Sari (film)

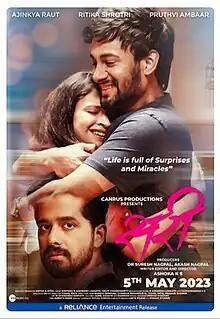
Theatrical release poster

Sari is a 2023 Indian Marathi-language romantic drama film written and directed by K. S. Ashoka, and produced by Suresh Nagpal and Akash Nagpal. The movie is an official remake of the movie "Dia". The film stars Ajinkya Raut, Ritika Shrotri and Pruthvi Ambaar with a music score by B. Ajaneesh Loknath Amitraj and Arijit Chakraborty.